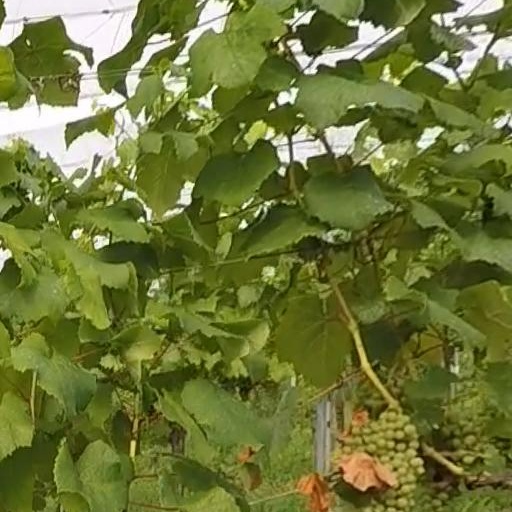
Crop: grape